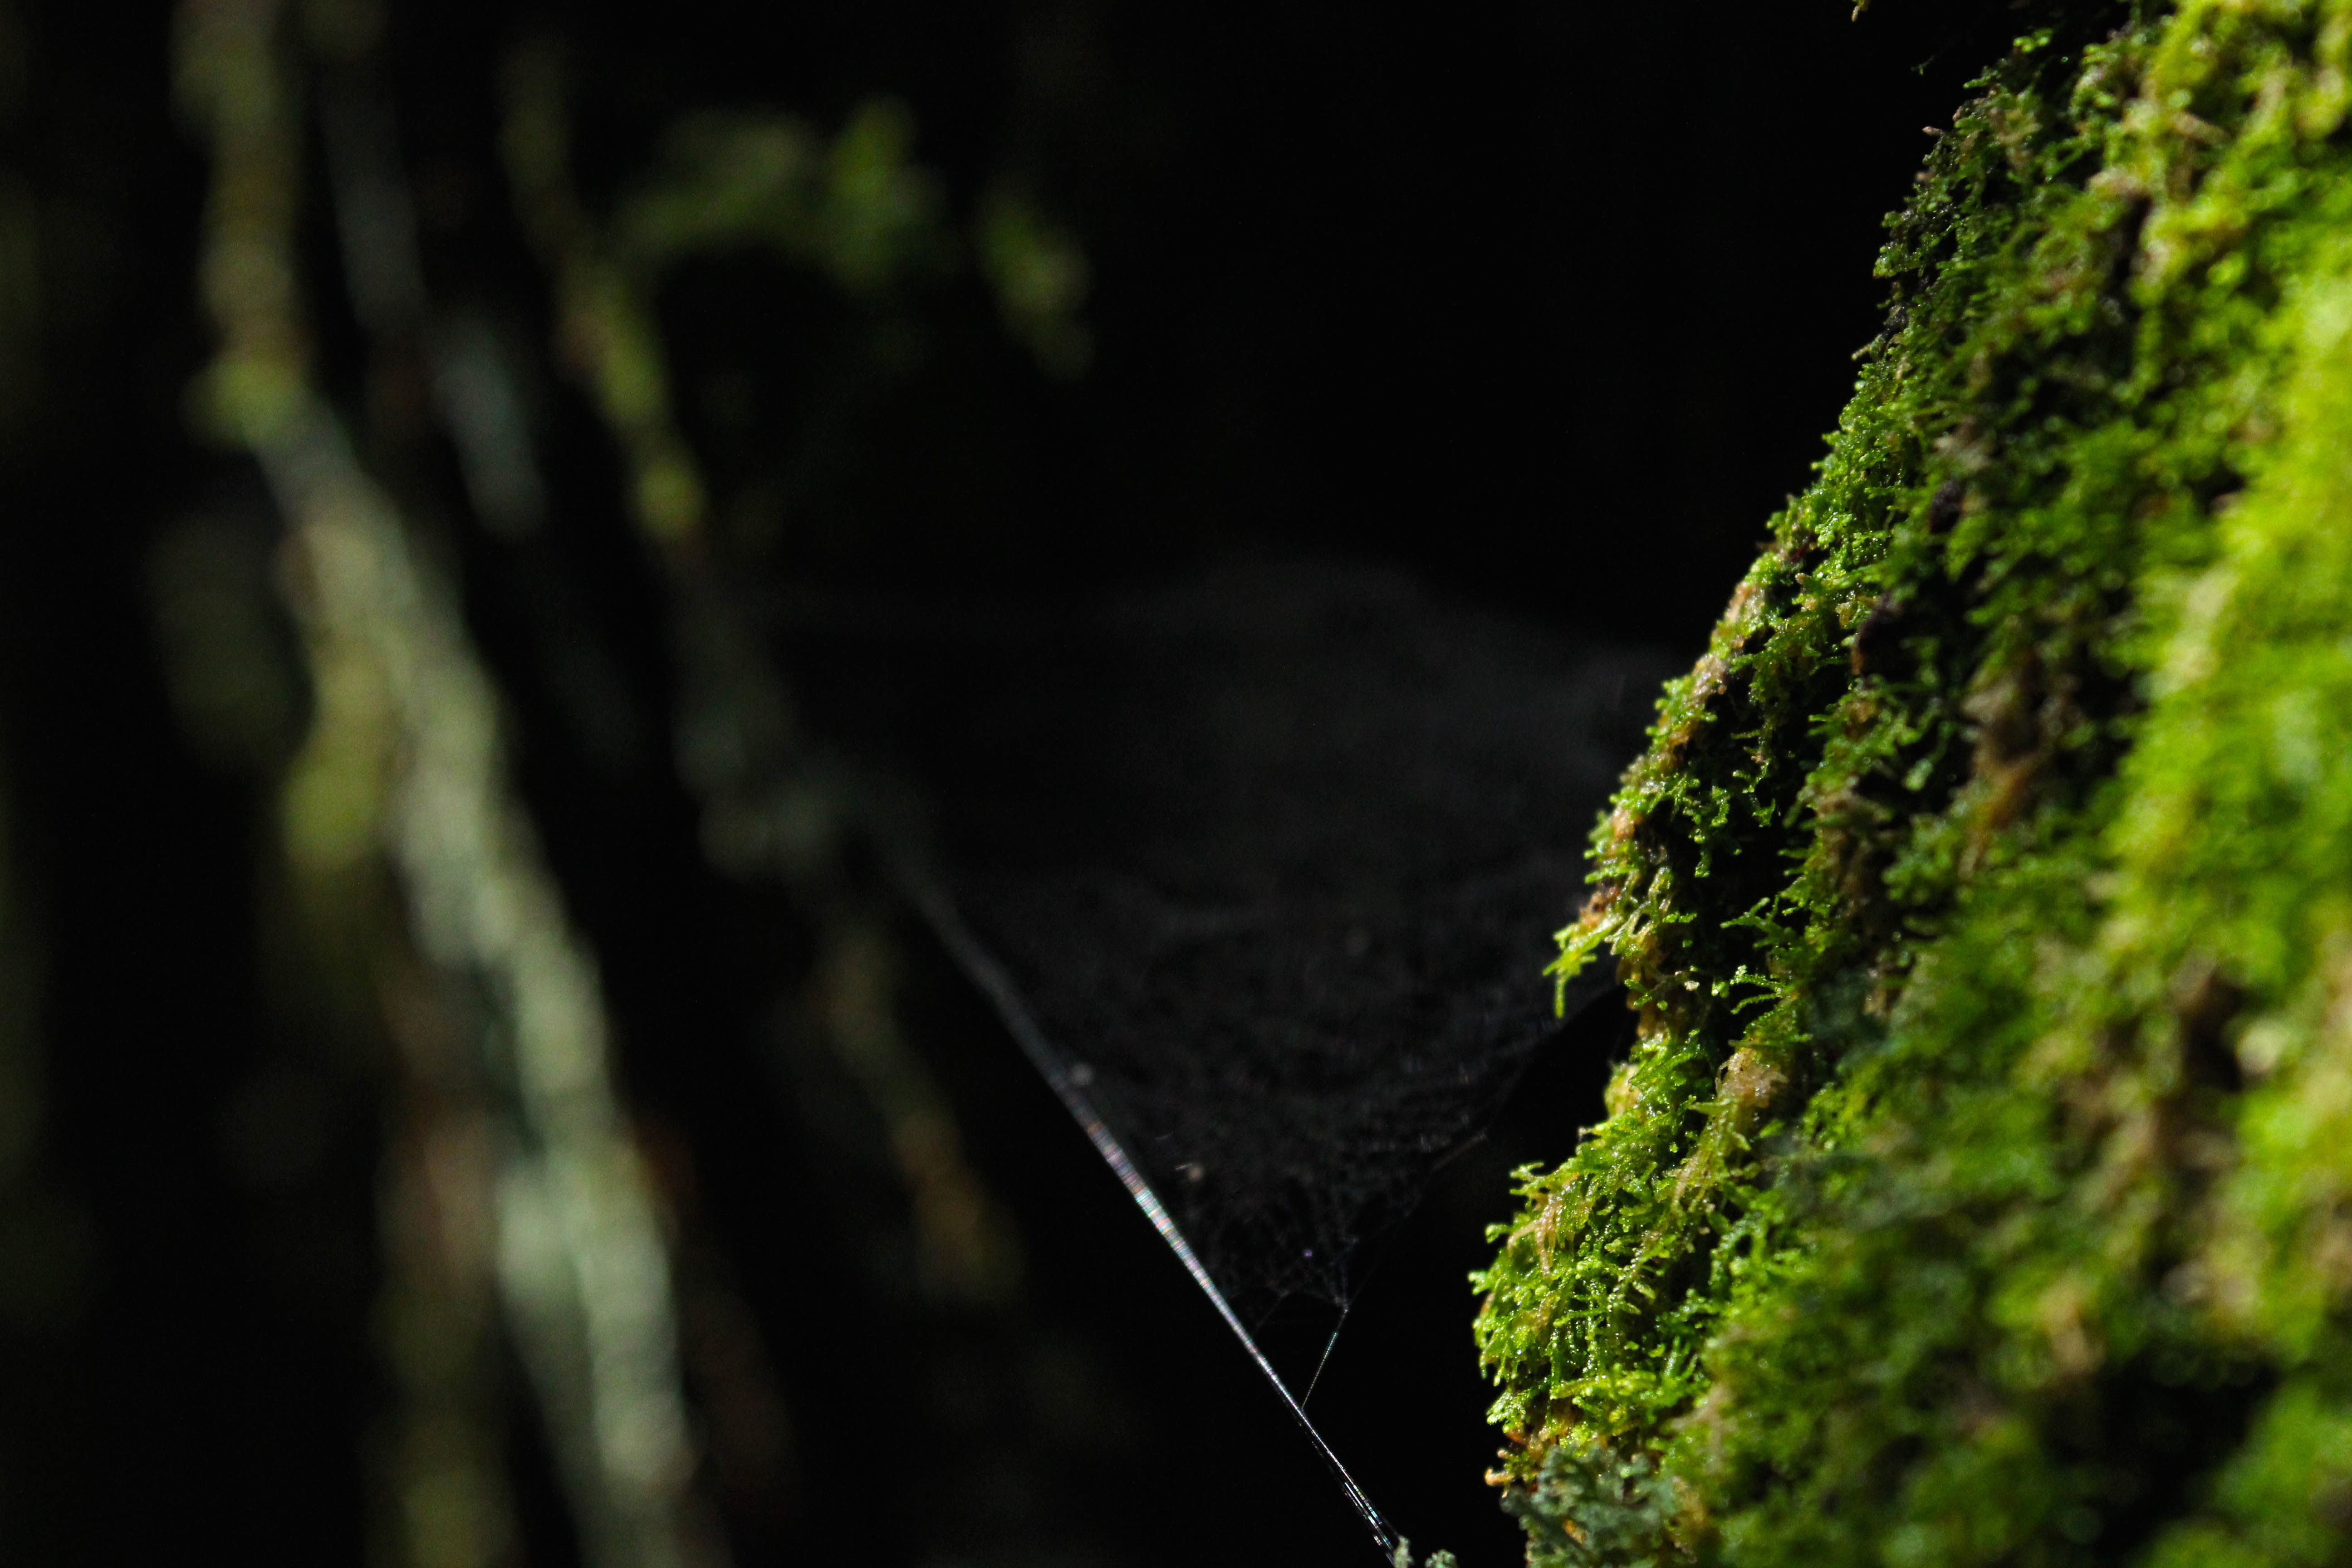
tree, water, nature, forest, grass, branch, light, plant, sunlight, leaf, flower, moss, green, reflection, jungle, autumn, darkness, rainforest, habitat, macro photography, natural environment, woody plant